Paul John (whisky)

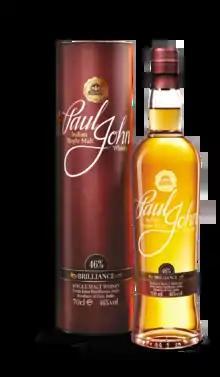
Indian Single Malt Whisky

Paul John Whisky is a brand of Indian single malt and single cask whisky, manufactured by John Distilleries. The brand launched in London, England on 4 October 2012. Paul John Whisky is made from Indian 6-row malted barley and, for some variants, imported Islay and Aberdeen peat, distilled in traditional copper pot stills and then matured in charred American Oak casks at the company's distillery in Goa, India.